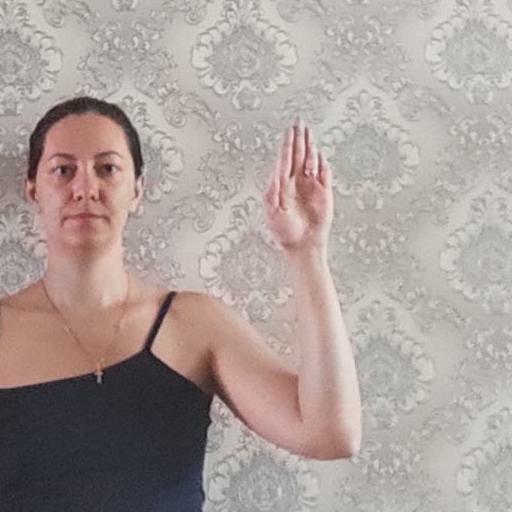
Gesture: stop